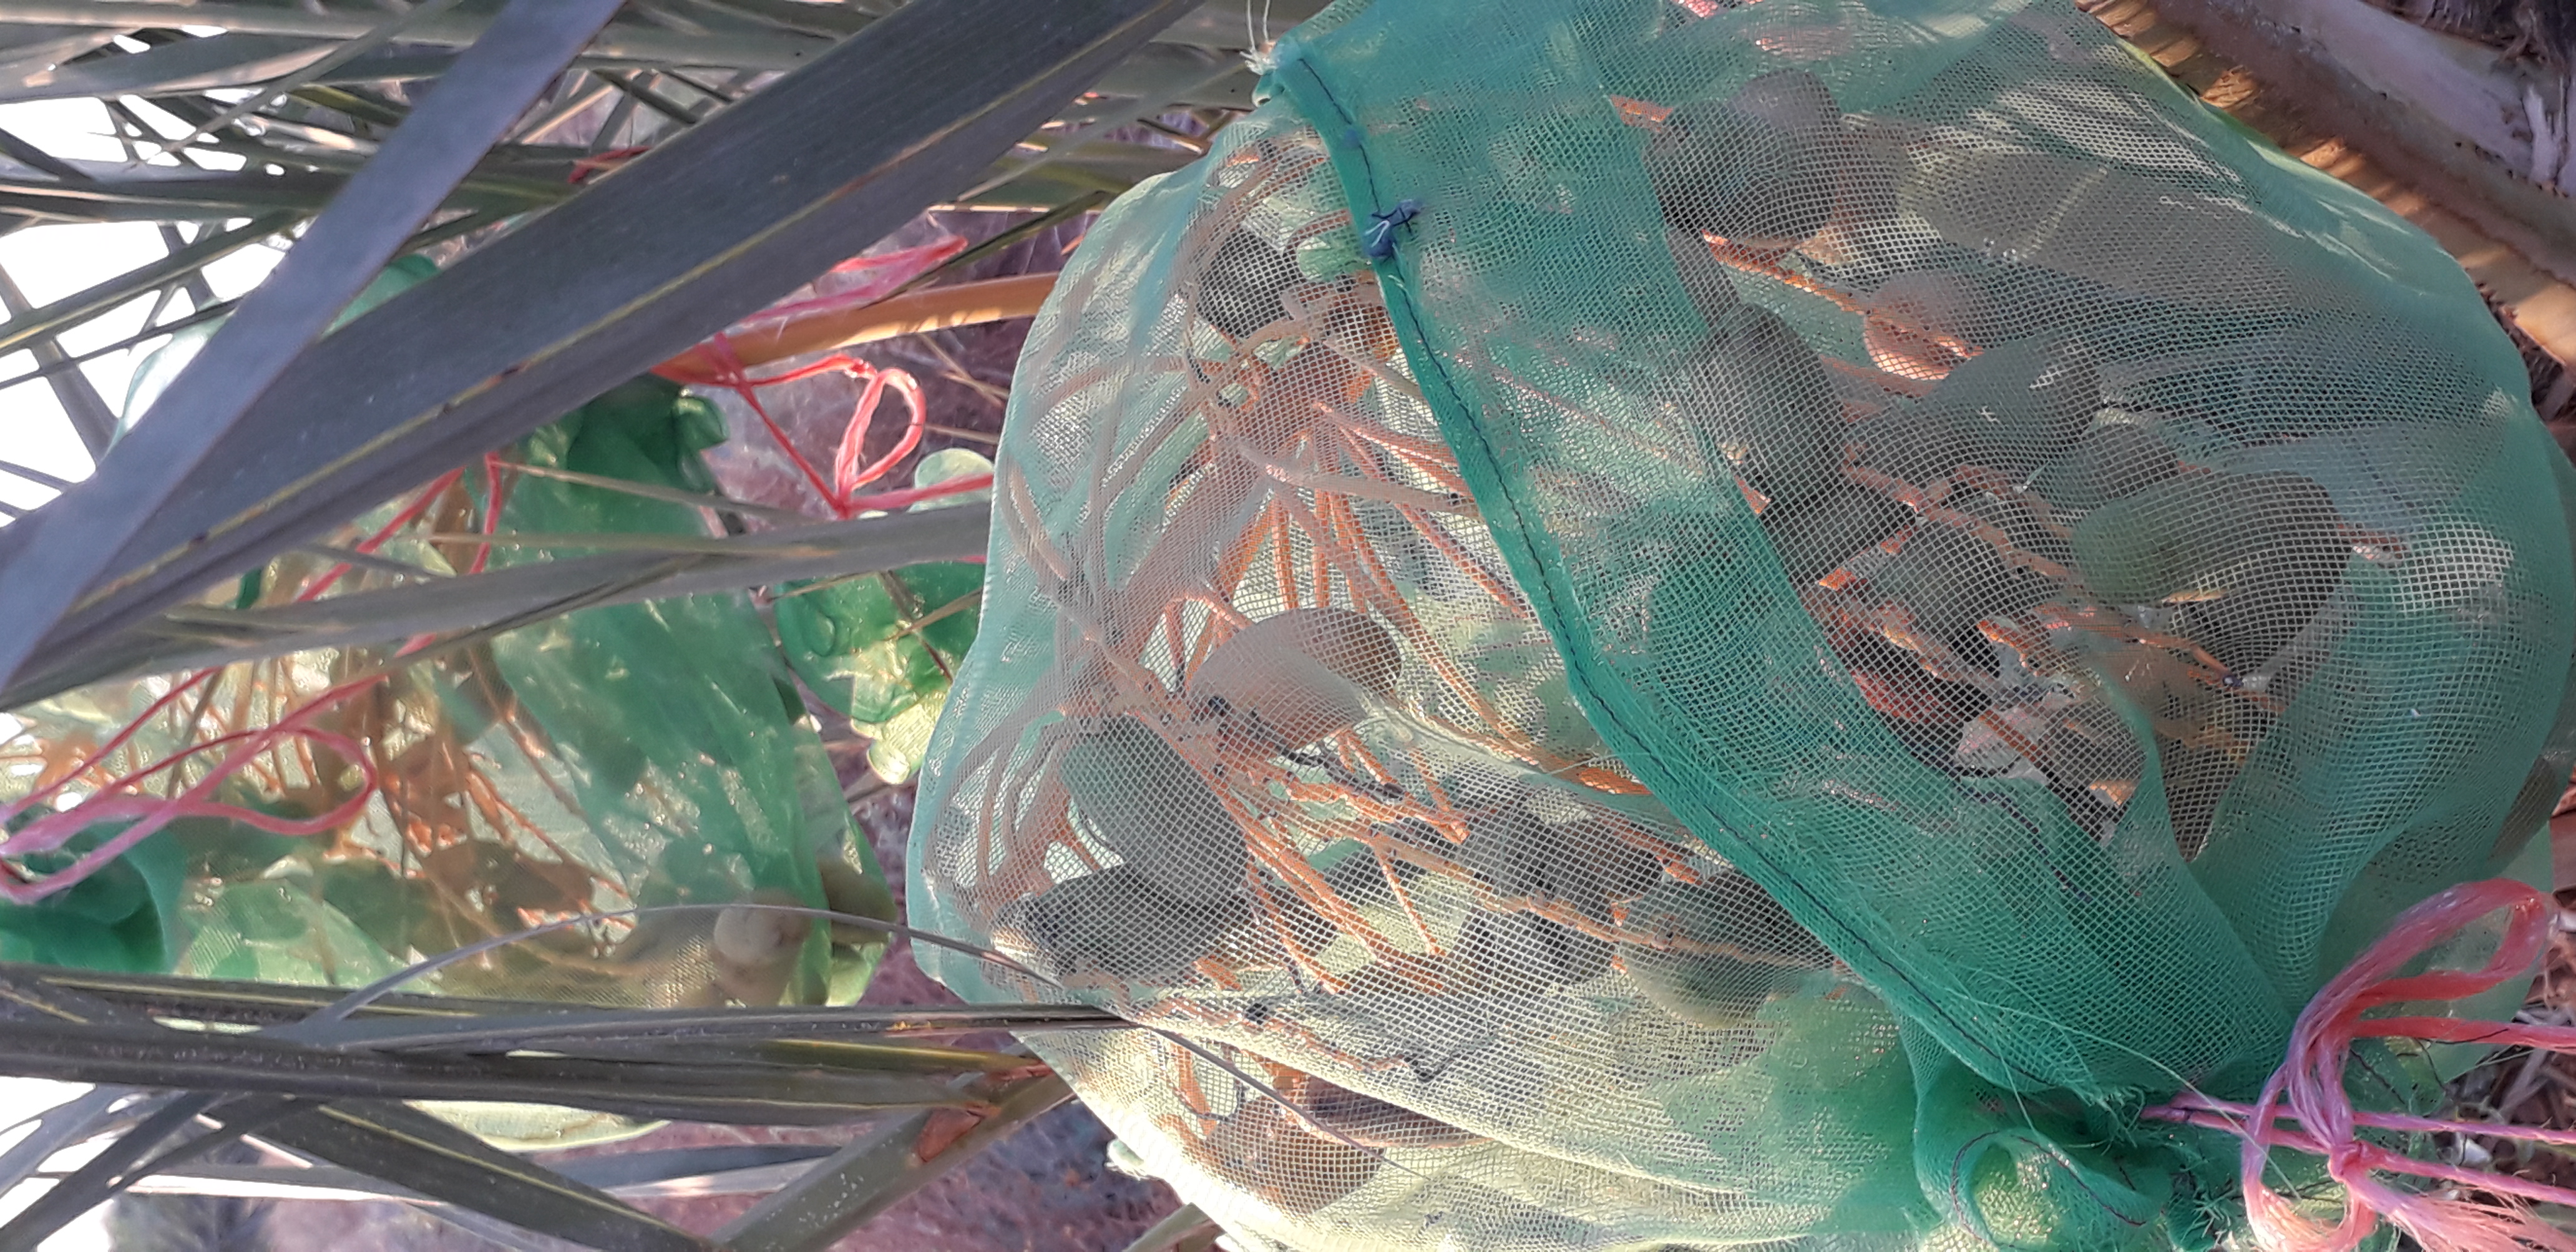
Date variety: Boumajhoul